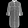
Label: Shirt